Tutankhamun

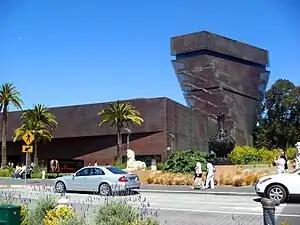
San Francisco's M. H. de Young Memorial Museum hosted an exhibition of Tutankhamun artifacts in 2009

The concession rights for excavating the Valley of the Kings was held by Theodore Davis from 1905 until 1914. In that time, he had unearthed ten tombs including the nearly intact but non-royal tomb of Queen Tiye's parents, Yuya and Thuya. As he continued working there in the later years, he uncovered nothing of major significance. Davis did find several objects in KV58 referring to Tutankhamun, which included knobs and handles bearing his name most significantly the embalming cache of the king (KV54). He believed this to be the pharaoh's lost tomb and published his findings as such with the line; "I fear the Valley of the Tombs is exhausted". In 1907, Howard Carter was invited by William Garstin and Gaston Maspero to excavate for George Herbert, 5th Earl of Carnarvon in the Valley. The Earl of Carnarvon and Carter had hoped this would lead to their gaining the concession when Davis gave it up but had to be satisfied with excavations in different parts of the Theban Necropolis for seven more years.